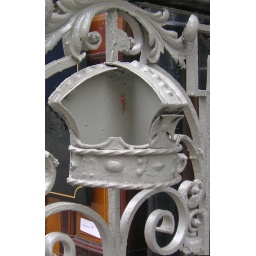
deliberate masking of the sign behind but I suspect this small feature has been spotted by a fair few